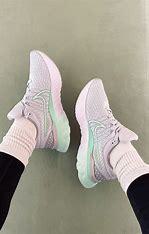
Brand: Nike
Model: React Infinity Run Flyknit